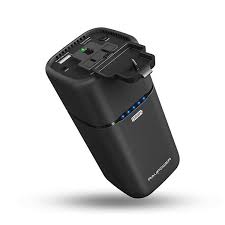
Waste category: battery